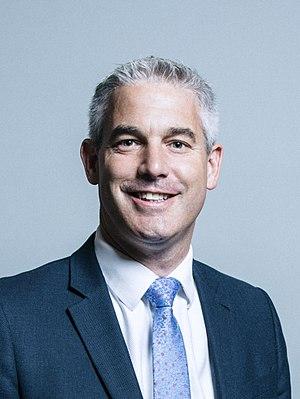
Cette liste présente les 650 membres de la 55ᵉ législature de la Chambre des communes du Royaume-Uni au moment de leur élection le 6 mai 2010 lors des élections générales britanniques de 2010. Elle présente les élus par circonscriptions.
Le second gouvernement Johnson est le gouvernement du Royaume-Uni depuis le 16 décembre 2019.
Le secrétaire d'État à la Sortie de l'Union européenne — surnommé ministre du Brexit — est le ministre du gouvernement du Royaume-Uni chargé de négocier la sortie du Royaume-Uni de l'Union européenne à la suite du référendum sur l'appartenance du Royaume-Uni à l'Union européenne.